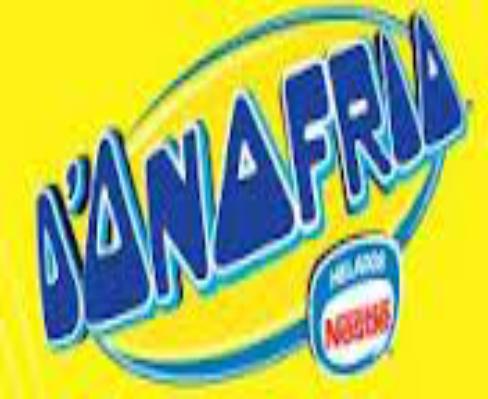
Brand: Chocolate D'Onofrio
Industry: Food